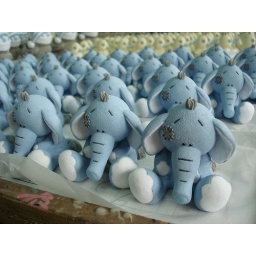
The figurines are checked carefully before they are packed into their boxes with the collectors card and in box brochure.